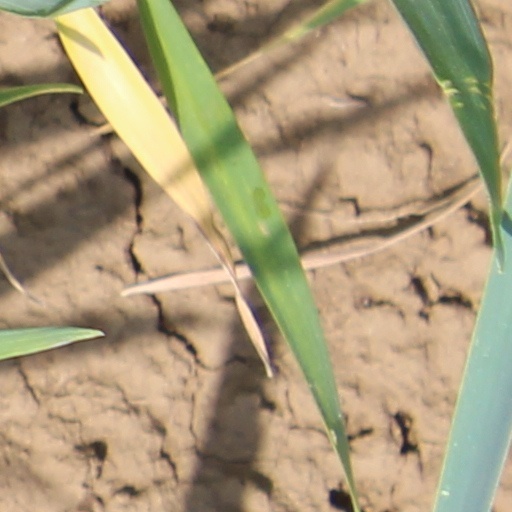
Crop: wheat